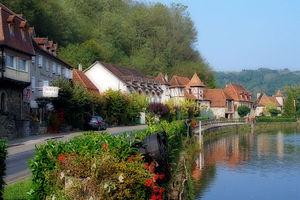
Gagnac-sur-Cère est une commune française, située dans le département du Lot en région Occitanie.